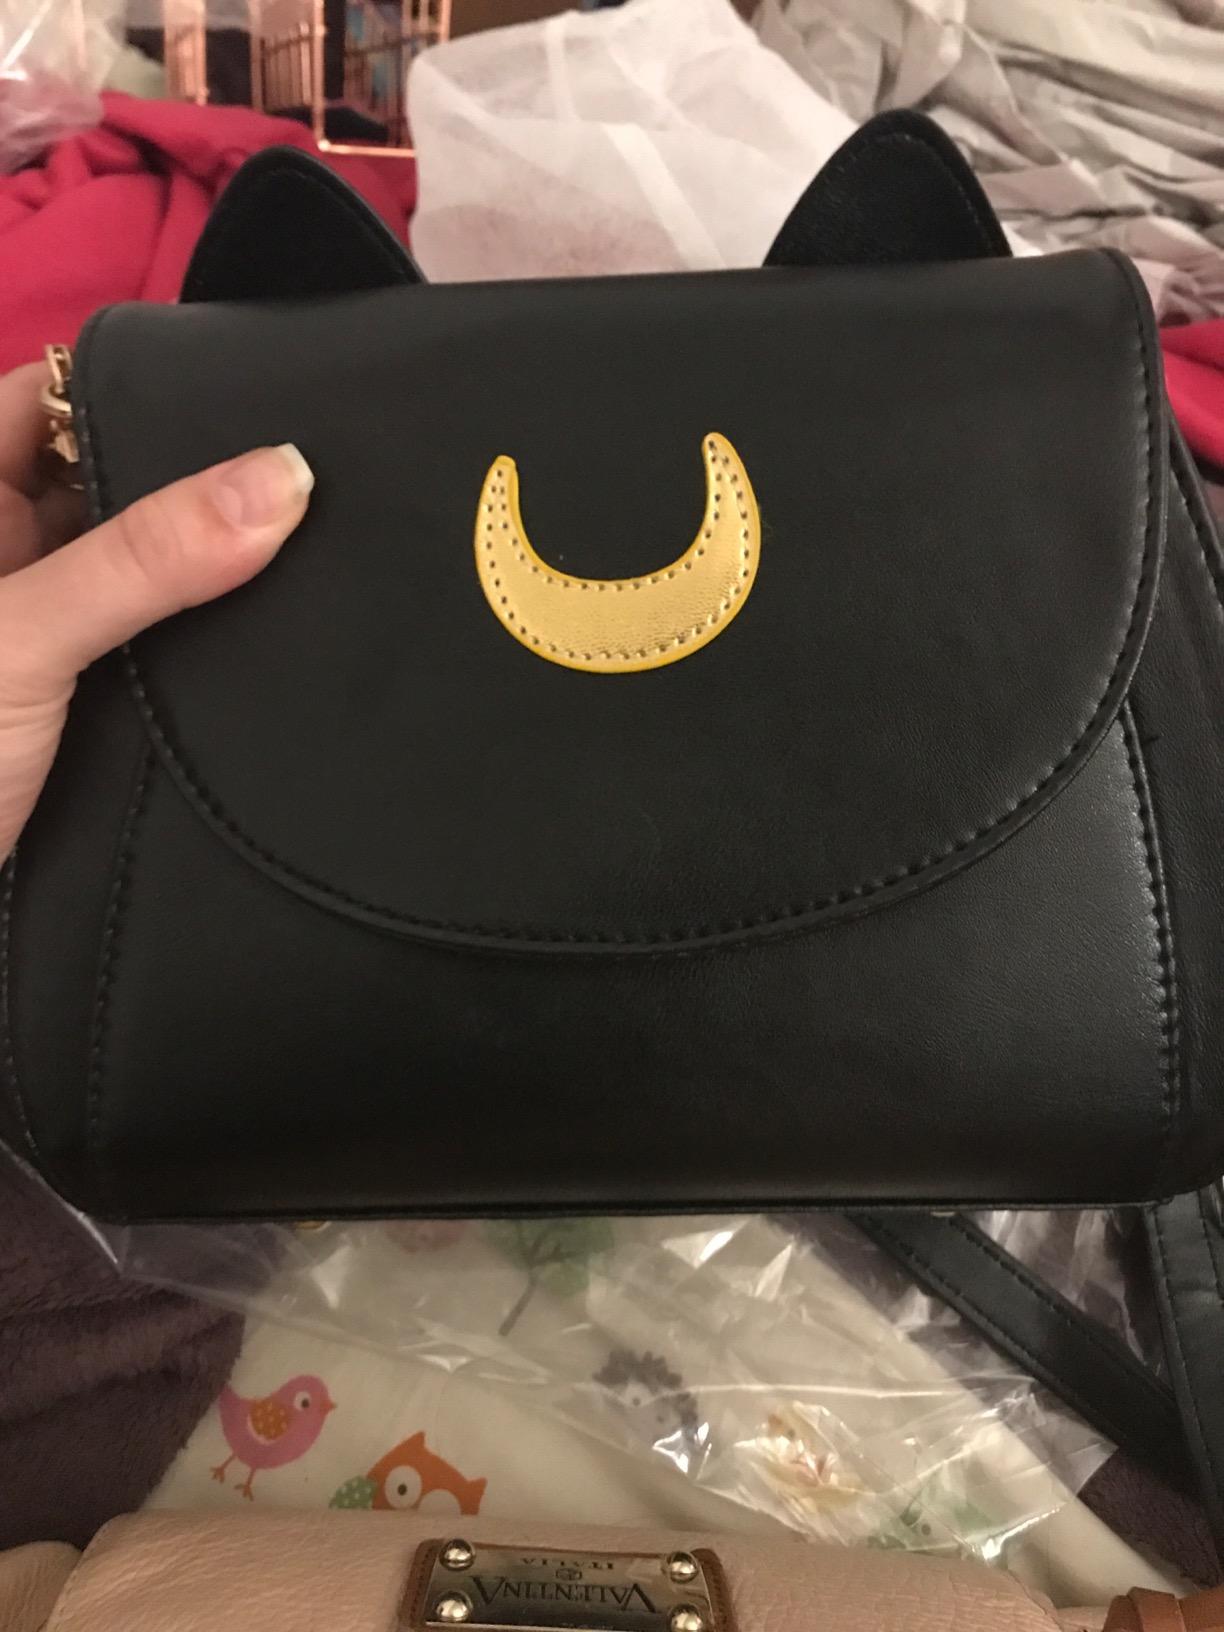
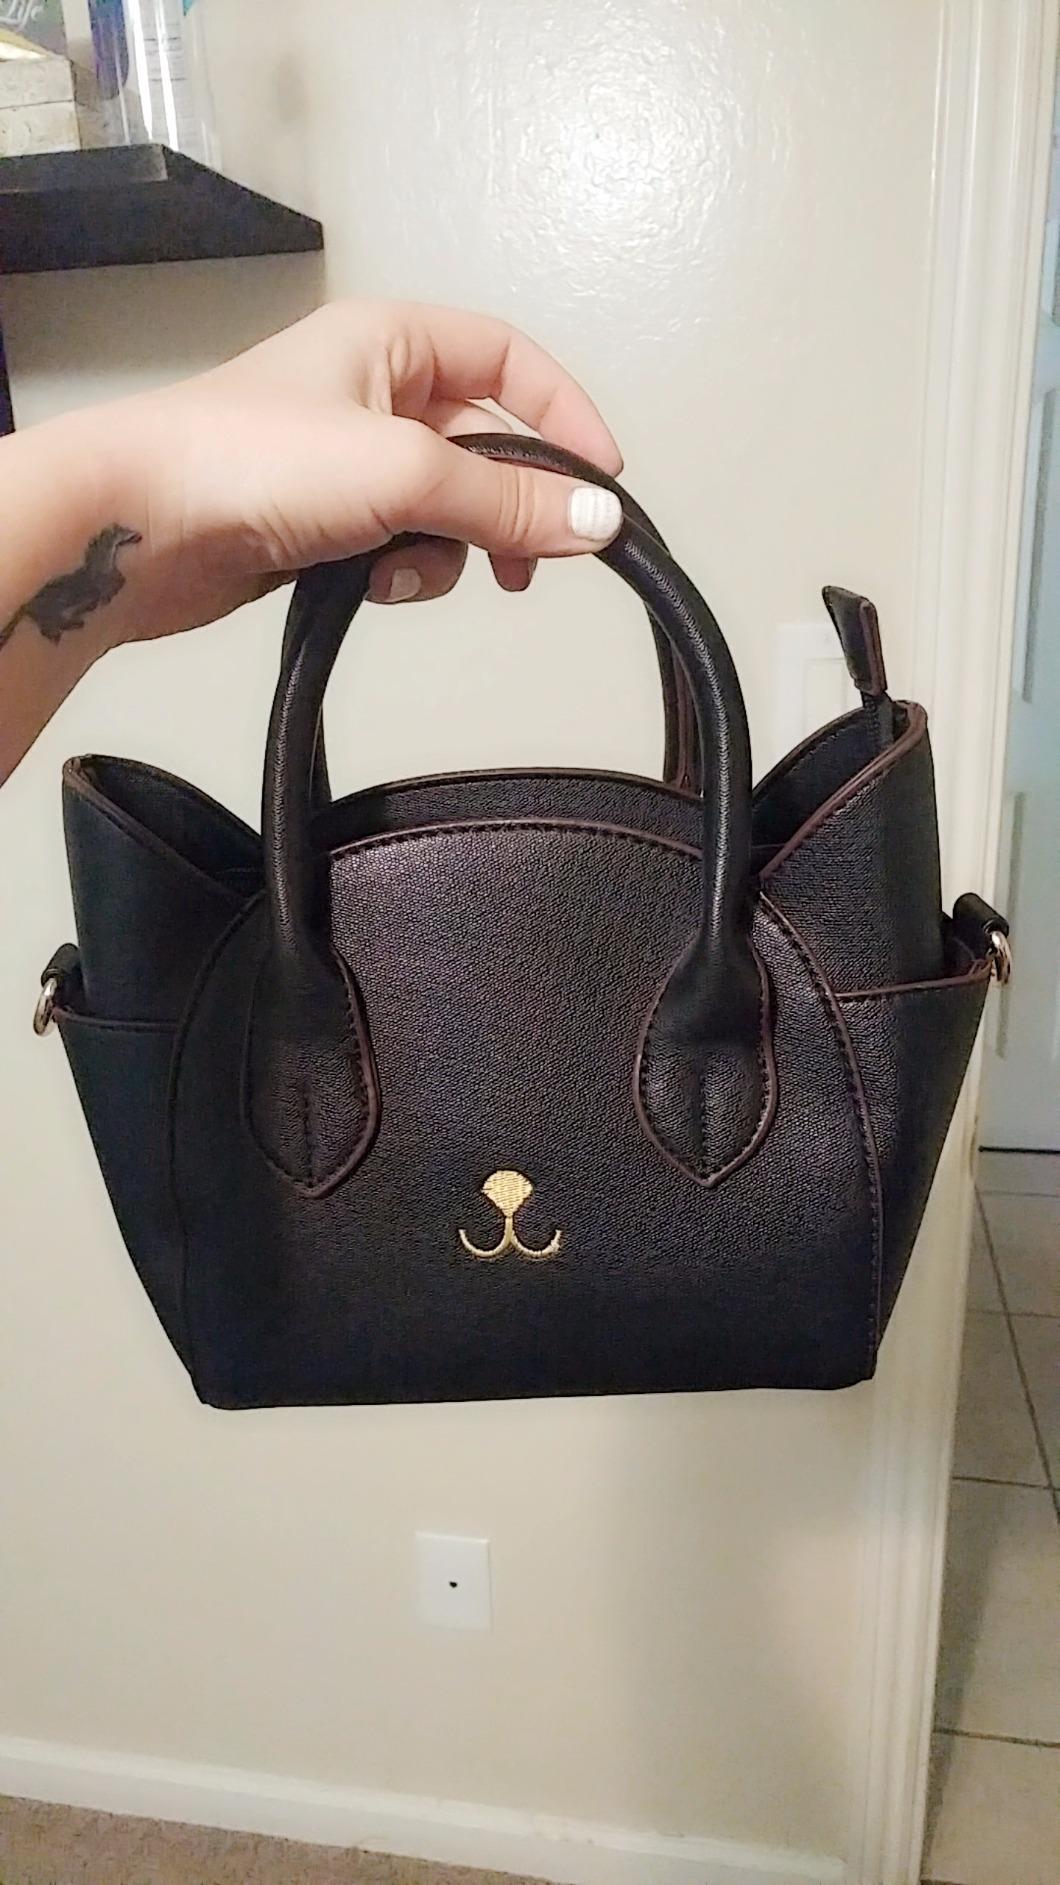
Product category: accessories_handbag
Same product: no